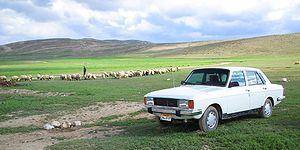
L'économie iranienne combine de fortes participations de l'État dans le pétrole et les grandes entreprises, un système de planification quinquennale et une agriculture villageoise et des petits commerces. L'État complète son contrôle de l'économie par les subventions accordées sur les biens de première nécessité, l'essence et les services publics. La part de l'économie informelle est assez importante.
Iran Khodro est un constructeur automobile iranien, qui fournit des véhicules aussi bien sur le marché national qu'à l'export. Il domine son marché intérieur, devant Saipa et Karsan.
La Peykan est une automobile qui a été fabriquée par la société iranienne Iran Khodro. Cette voiture a joui d'une grande popularité en Iran de la fin des années 1970 au début des années 1990. Elle est aussi fabriquée au Kenya et a été remplacée par la Samand.